Rinchen Chok of Ma

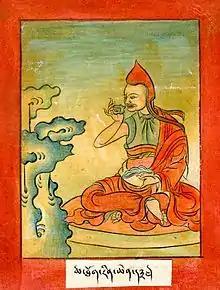

Ma Rinchen Chok, is numbered as one of the twenty-five principal disciples of Padmasambhava. Rinchen Chok was also a senior disciple of Vimalamitra. Rinchen Chok was an important lotsawa in the first wave of translations and was one of the first seven monks ever to be ordained in Tibet by Shantarakshita, known as the 'seven men who were tested'. The ordination lineage was Sarvastivadin.